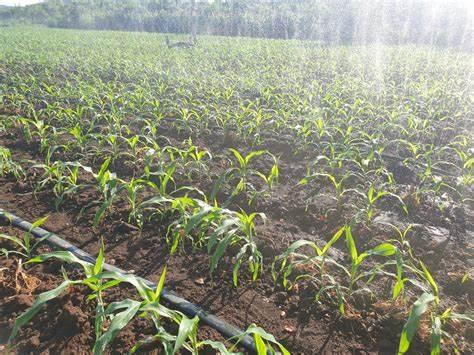
Mbegu za mazao zilizopandwa shambani kwa mpangilio wa mistari iliyonyooka, kukiwa na mabomba marefu yaliyotobolewa, yanayorusha maji kwa nguvu kubwa, kwa njia ya matone ambayo hutoka kama mvua.